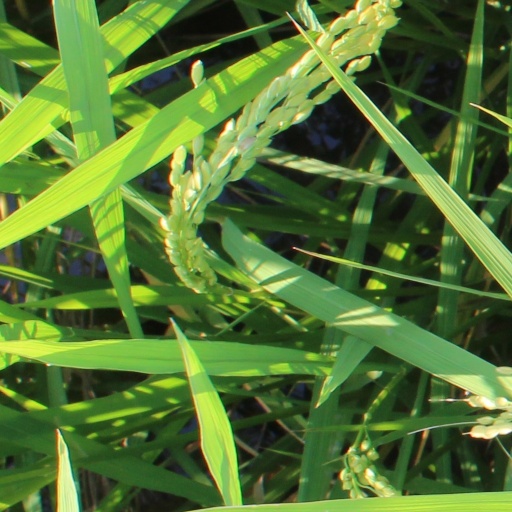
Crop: rice